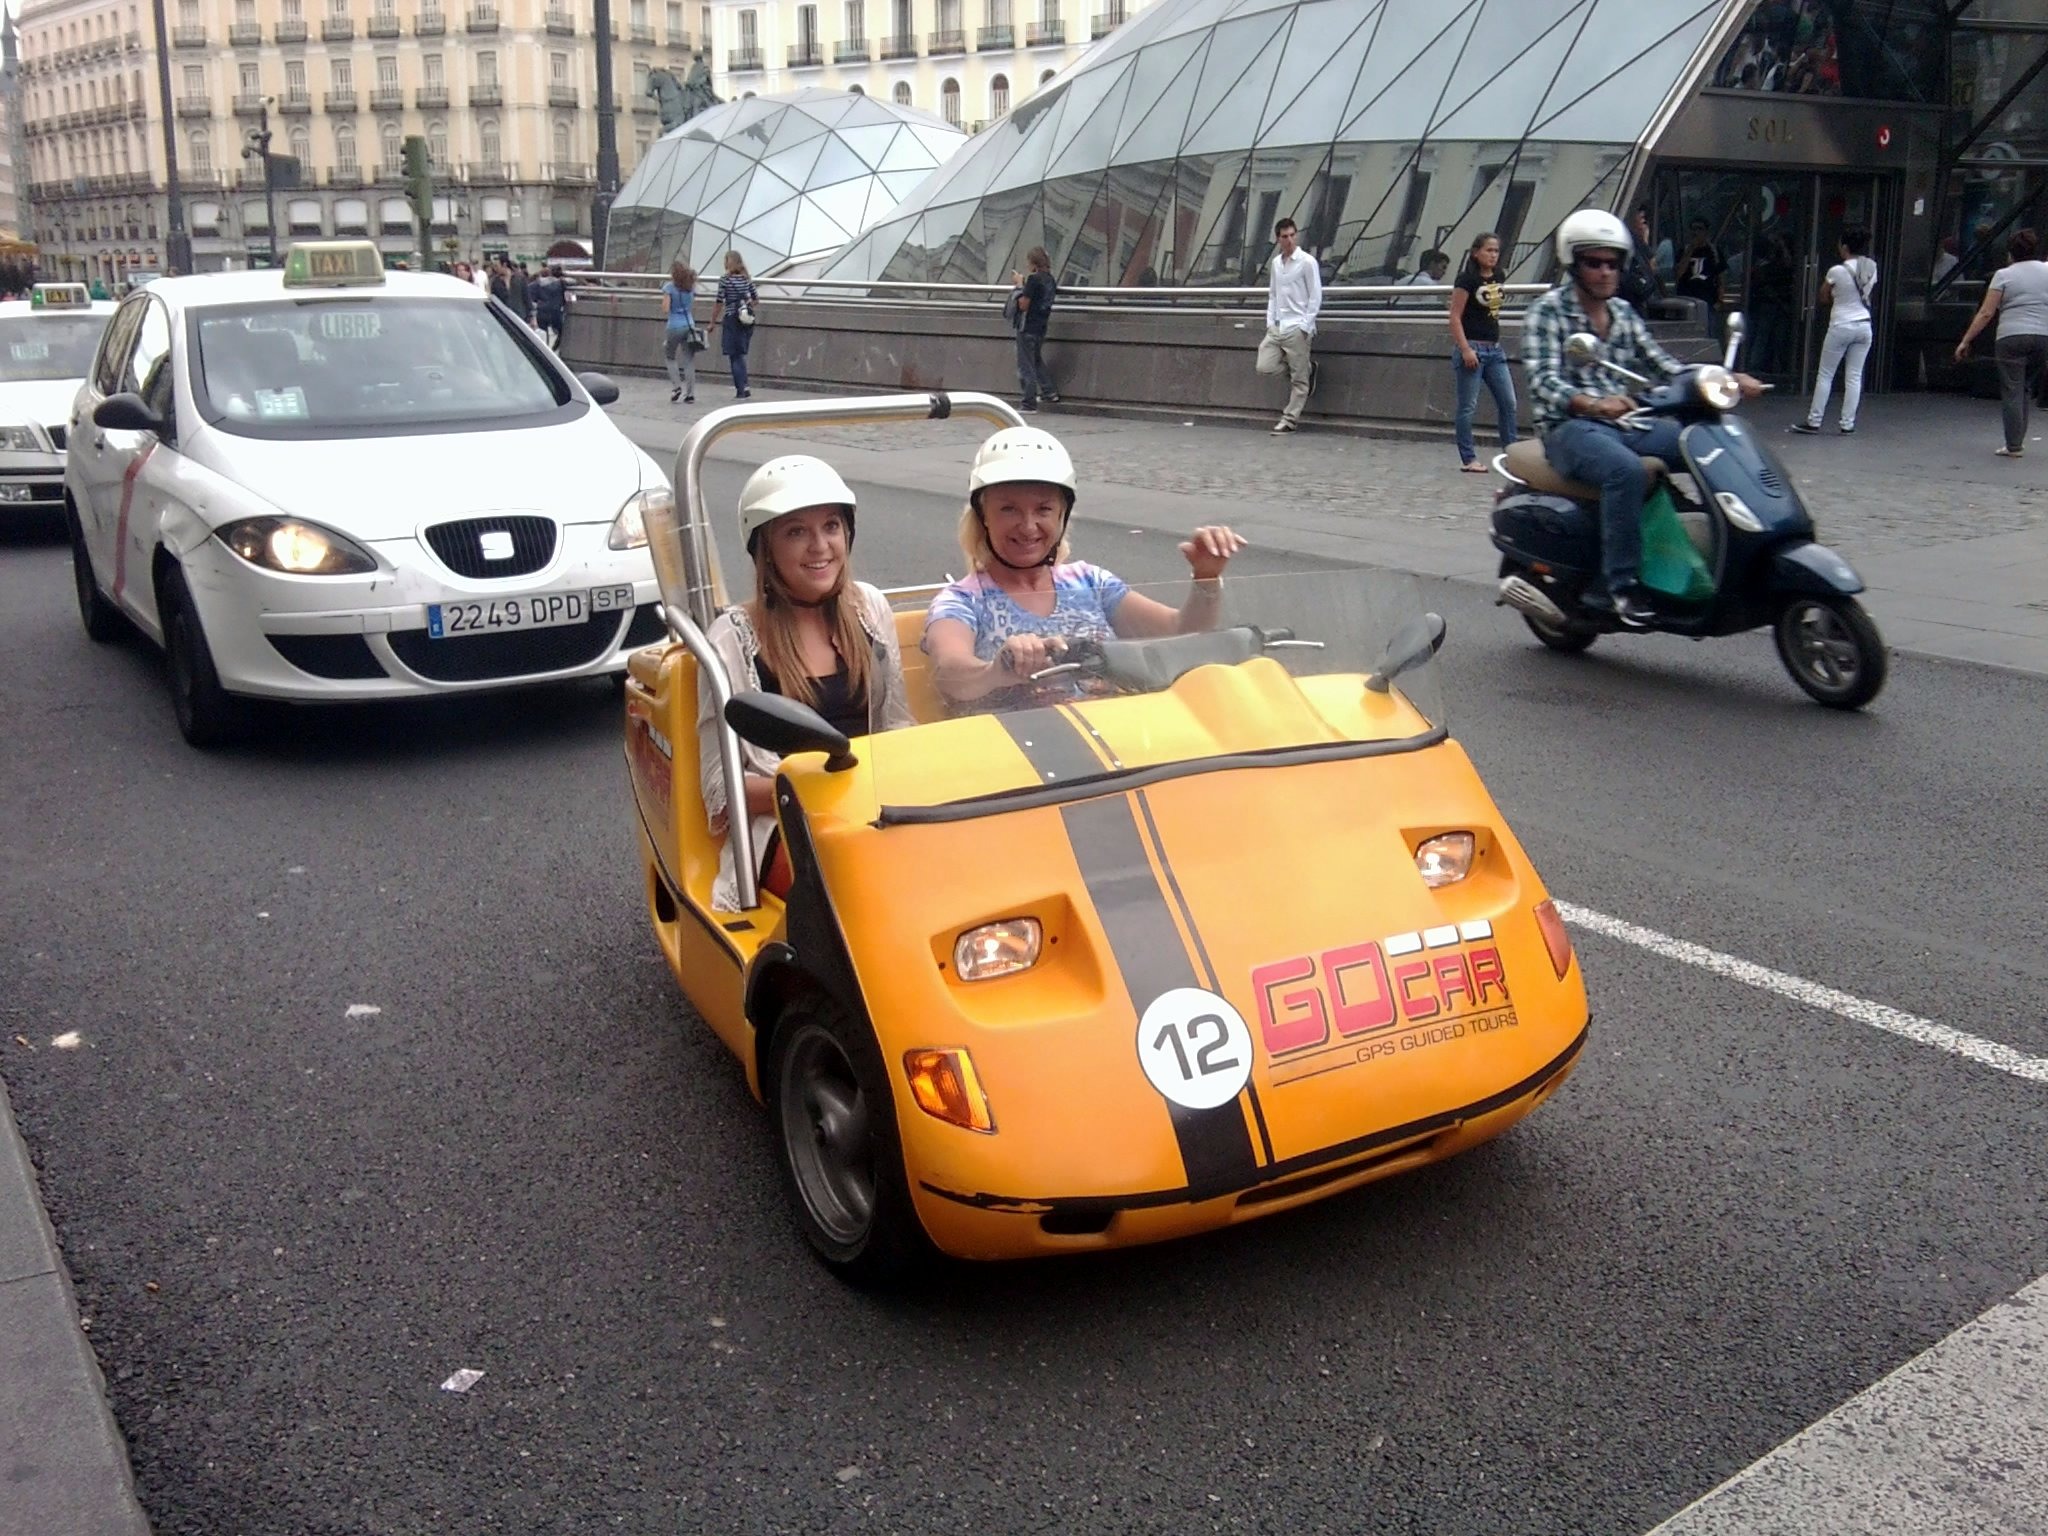
car, vehicle, tourism, sports car, race car, supercar, spain, madrid, race track, guide, land vehicle, puerta del sol, automobile make, automotive design